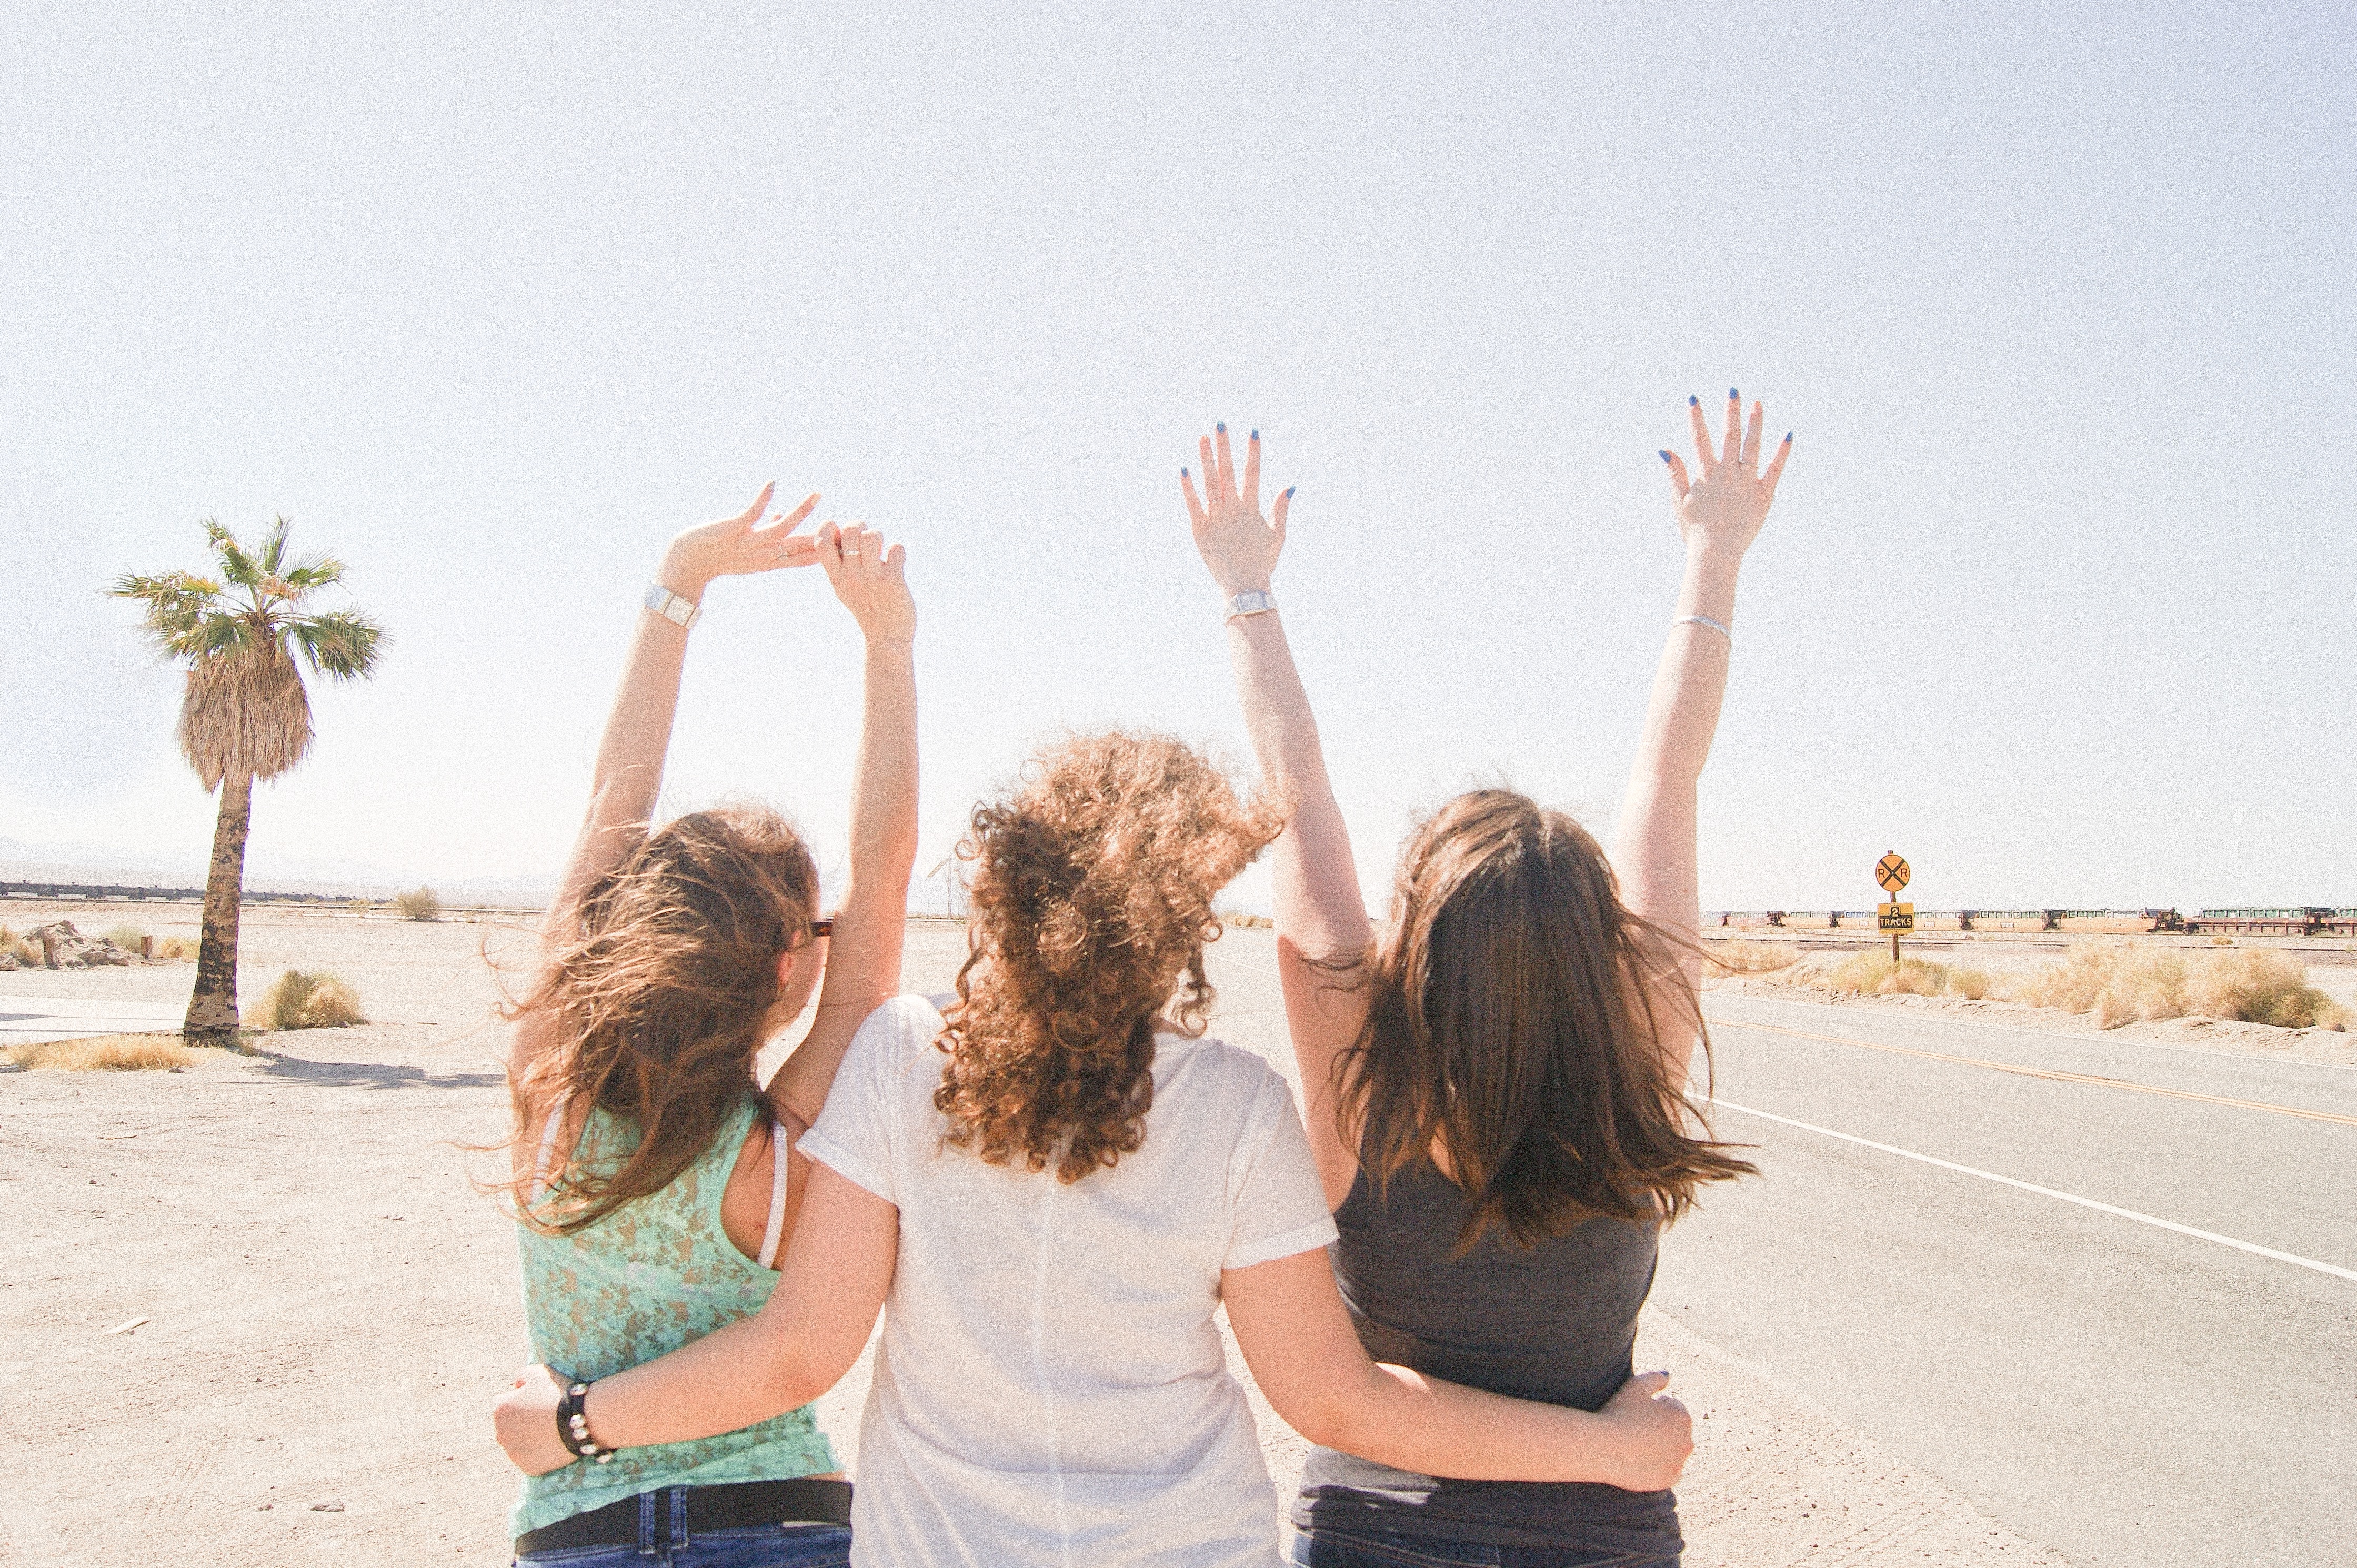
people, desert, vacation, america, communication, romance, friendship, heat, girlfriend, ceremony, girls, fun, friends, inspiration, joy, palm trees, interaction, however, best friends, quotations